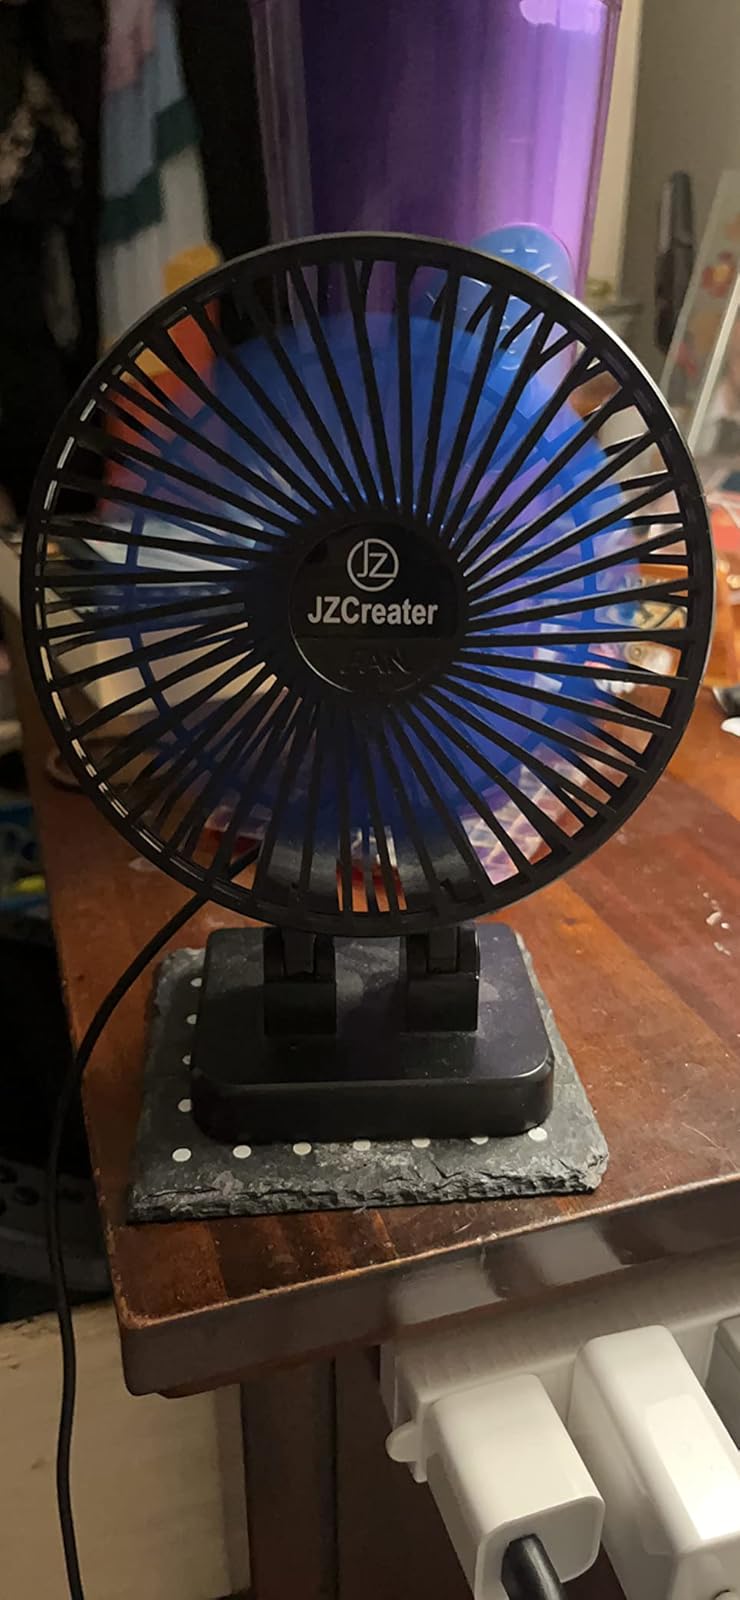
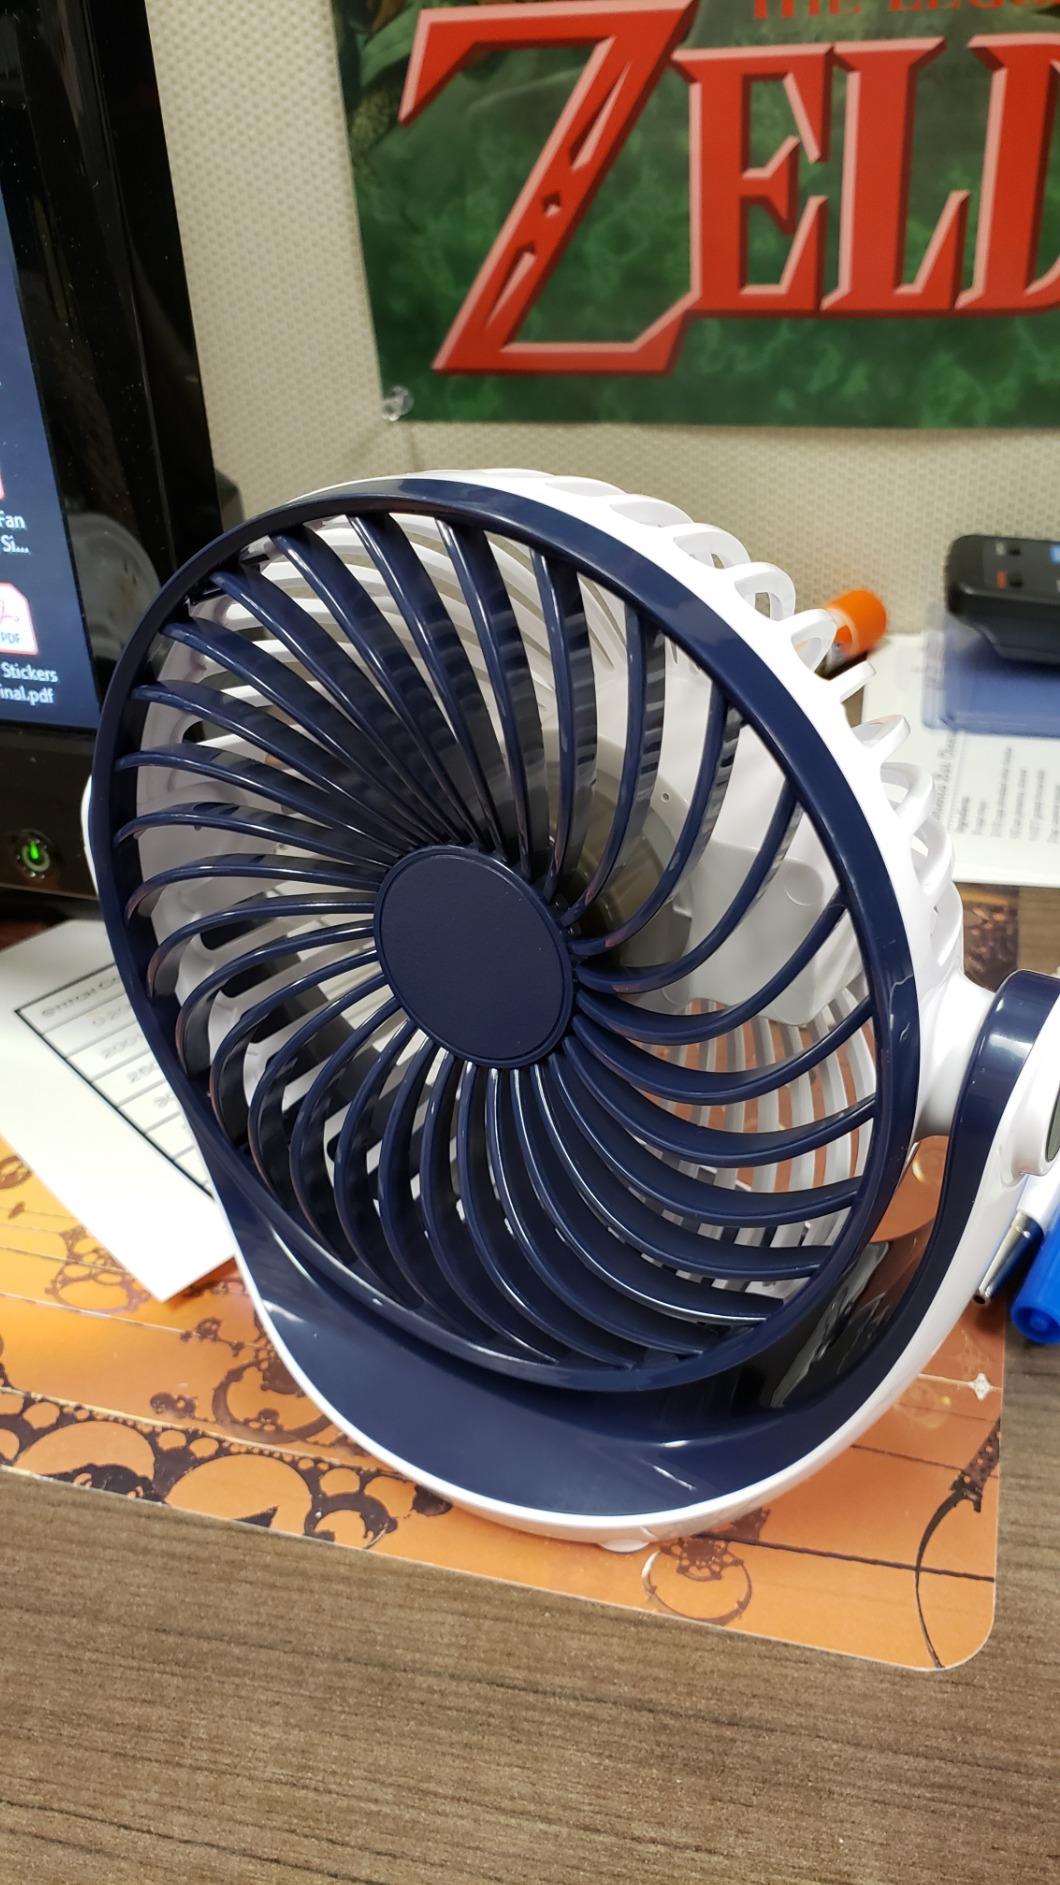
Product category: fan
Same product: no